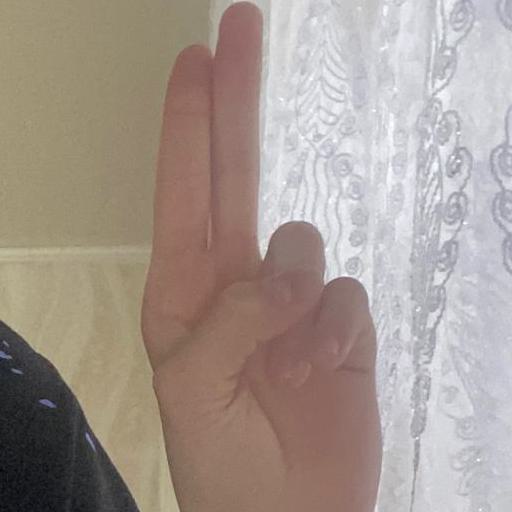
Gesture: two_up